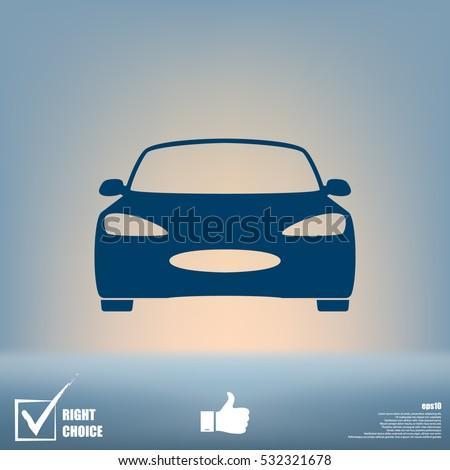
flat paper cut style icon of a car